Irish Brigade (Union army)

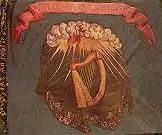
28th Massachusetts regimental color, presented by Gen. Thomas F. Meagher

There were three core regiments of the Irish Brigade, the 69th, 88th, and the 63rd. The 69th New York Volunteers, was largely made up of the pre-war 69th New York Militia, a unit which first gained notoriety prior to the Civil War, when Colonel Michael Corcoran refused an order to parade the regiment for the Prince of Wales during the latter's visit to New York City. The 63rd New York Volunteers, known as the "Third Irish" was composed mainly of the Irish in "the Old 9th" New York Militia and several hundred Irish recruited in Boston. The 63rd was organized by Lt Col Patrick Daniel Kelly and later commanded by Major then Colonel Richard C. Enright. The 88th was numbered out of sequence after the British 88th Connaught Rangers, and was the 2nd Regiment Irish Brigade. After Chancellorsville, the new Brigade Commander, Col Patrick Kelly of the 88th, formed these "core" NY regiments, now together only numbering 220 effectives, into a single battalion under the flag of the 88th.